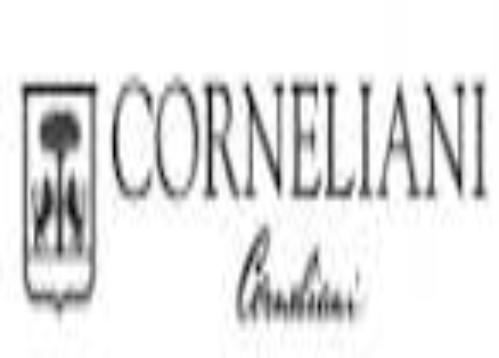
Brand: corneliani
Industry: Clothes